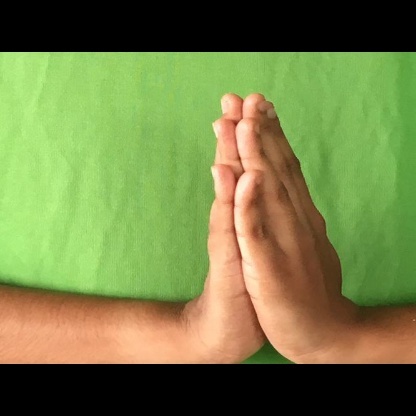
Mudra: Anjali